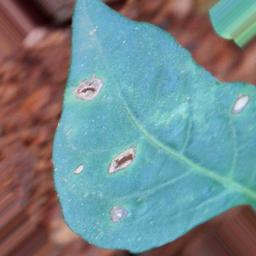
Label: cercospora